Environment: real
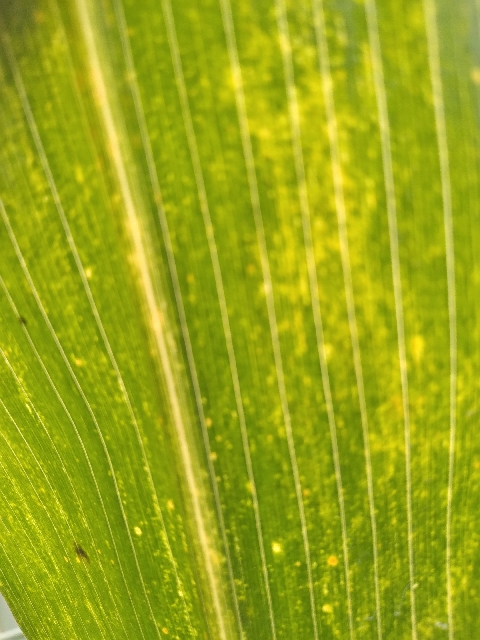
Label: lethal_necrosis